Shrine of Jalaluddin Bukhari

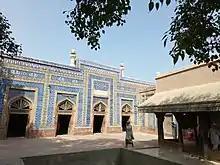

Shrine of Jalaluddin Bukhari is the shrine of Jalaluddin Surkh-Posh Bukhari. It is located in Uch Sharif in present-day Punjab, Pakistan. It is one of the five monuments in Uch, Pakistan which are on the tentative list of the UNESCO World Heritage Sites.